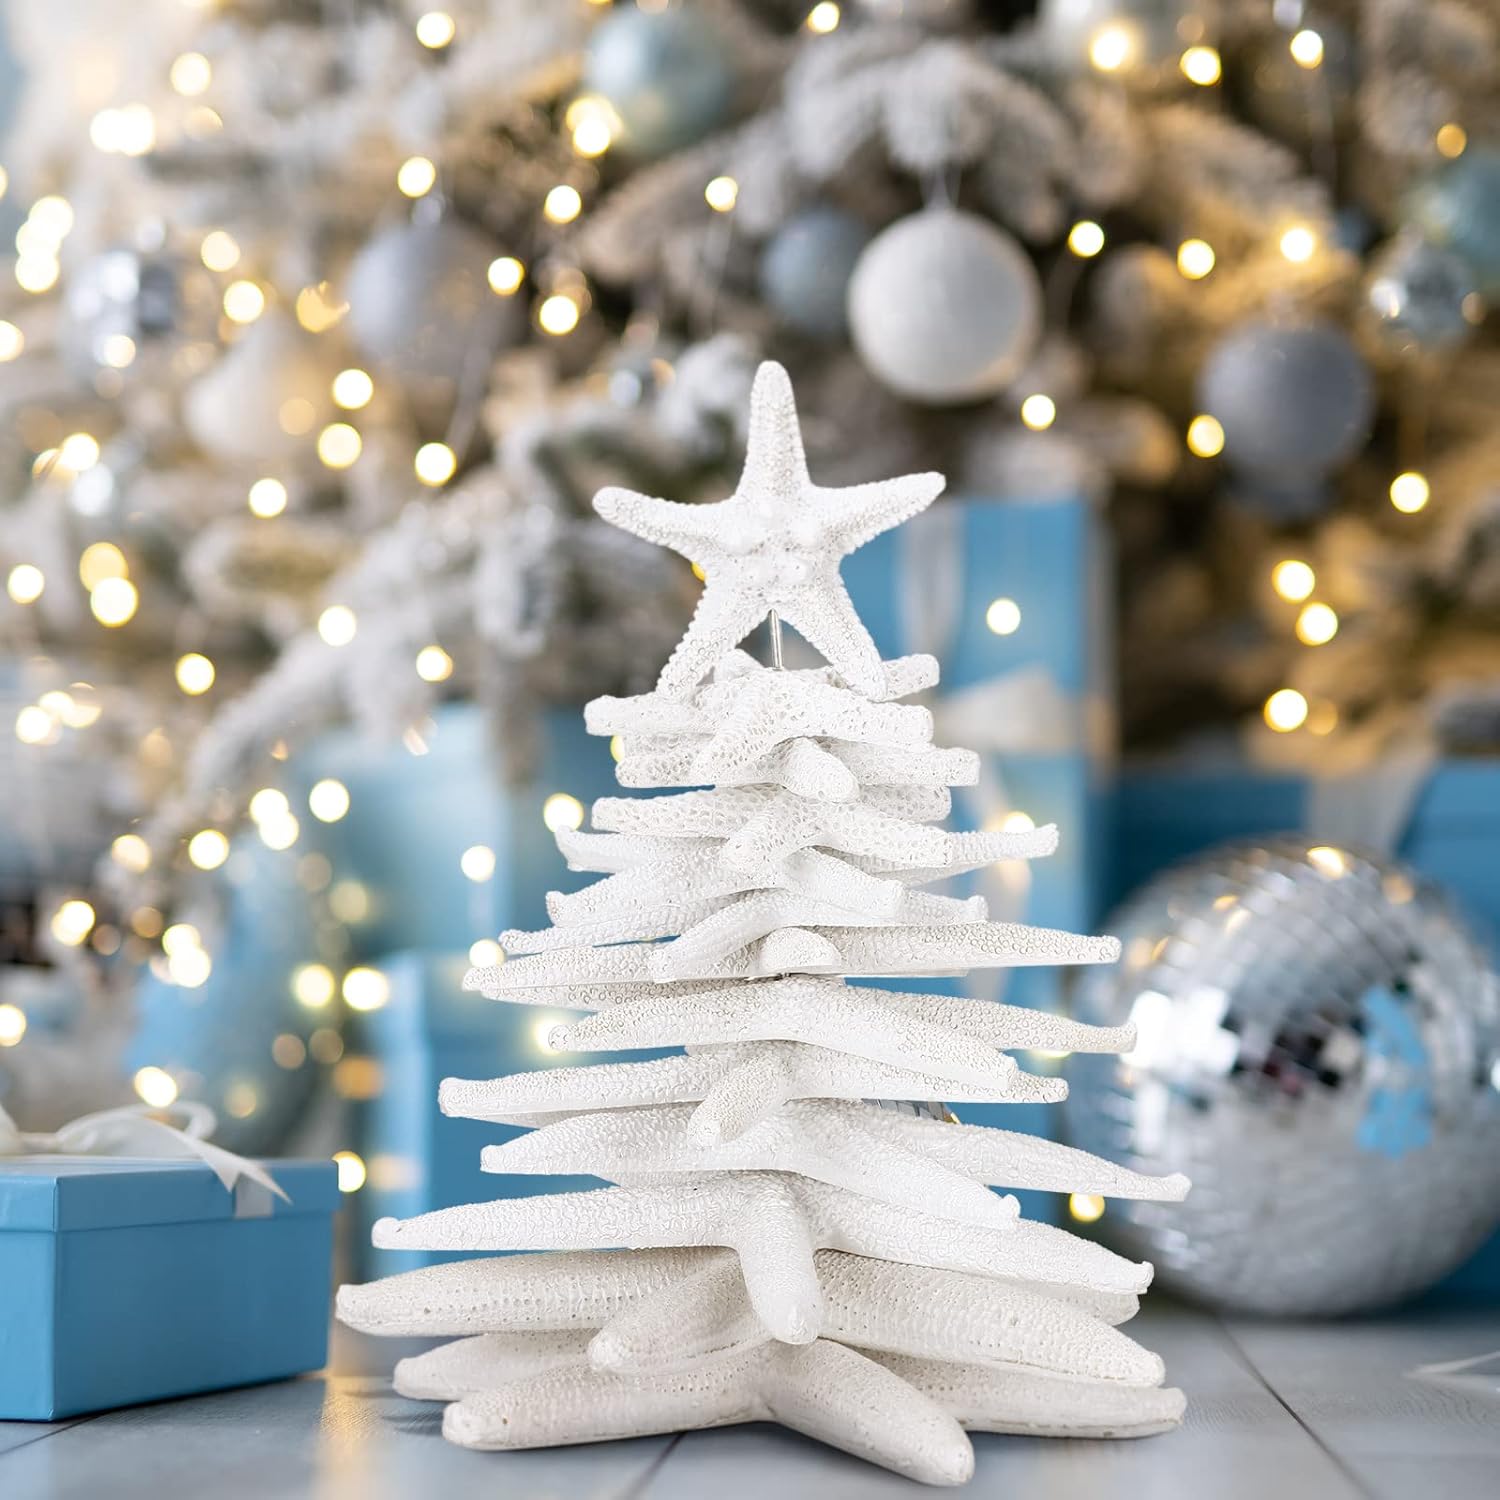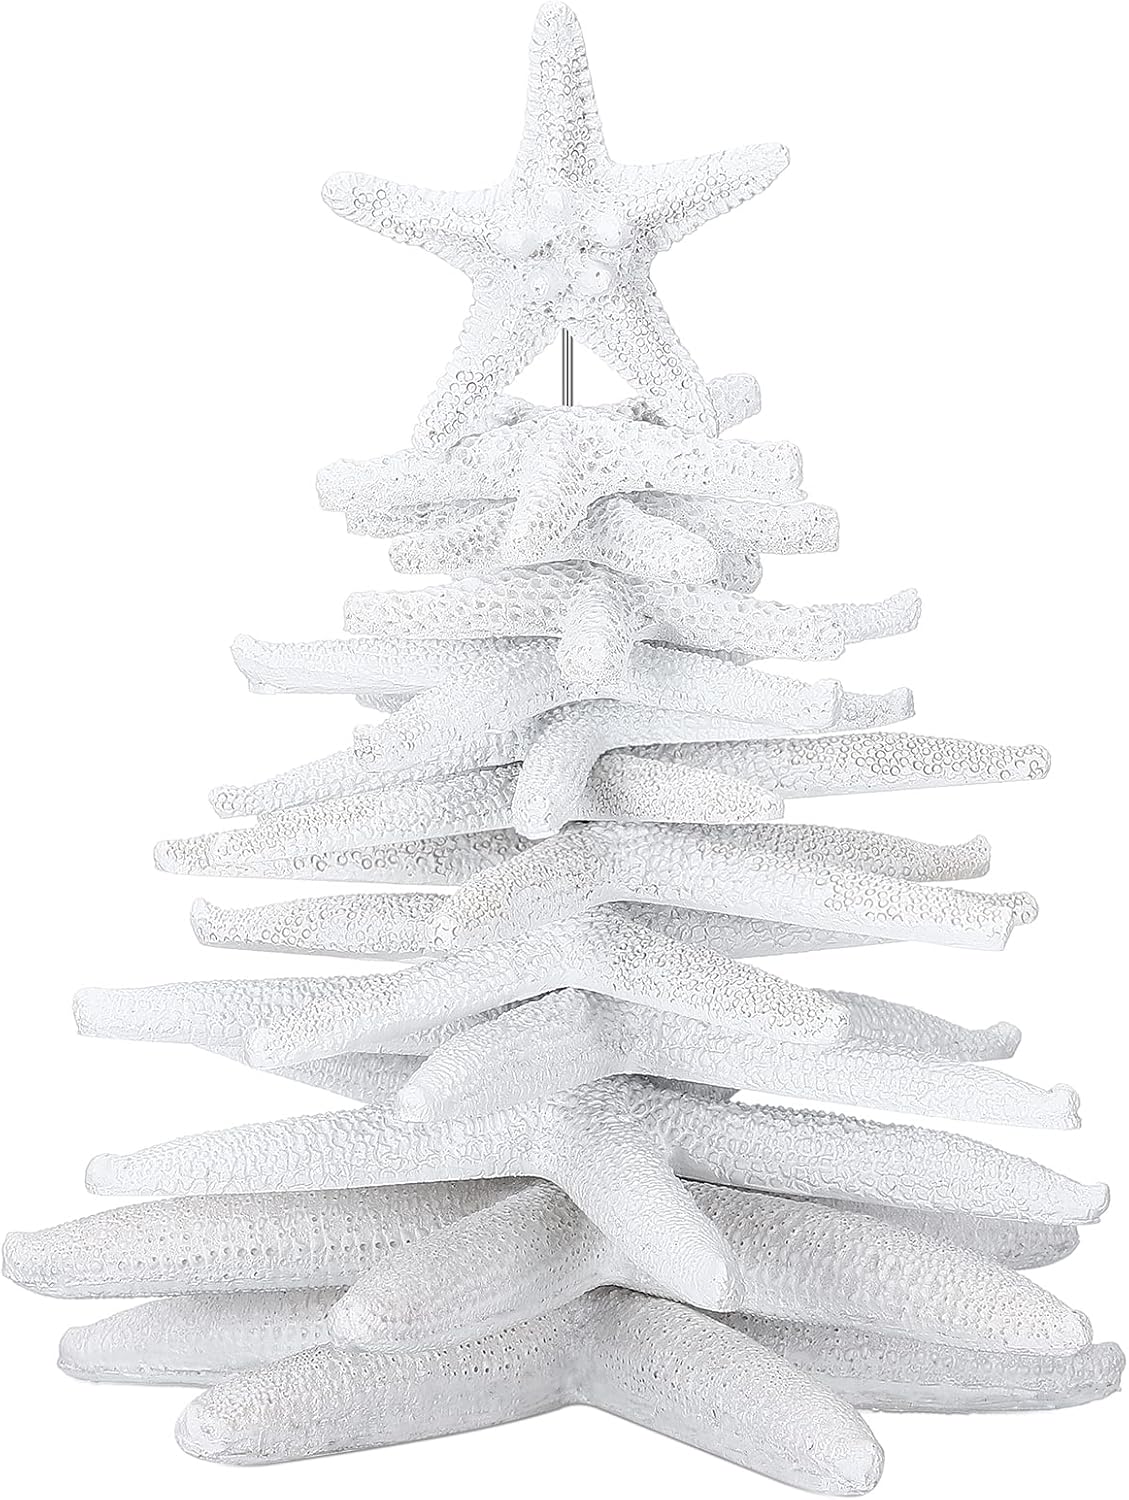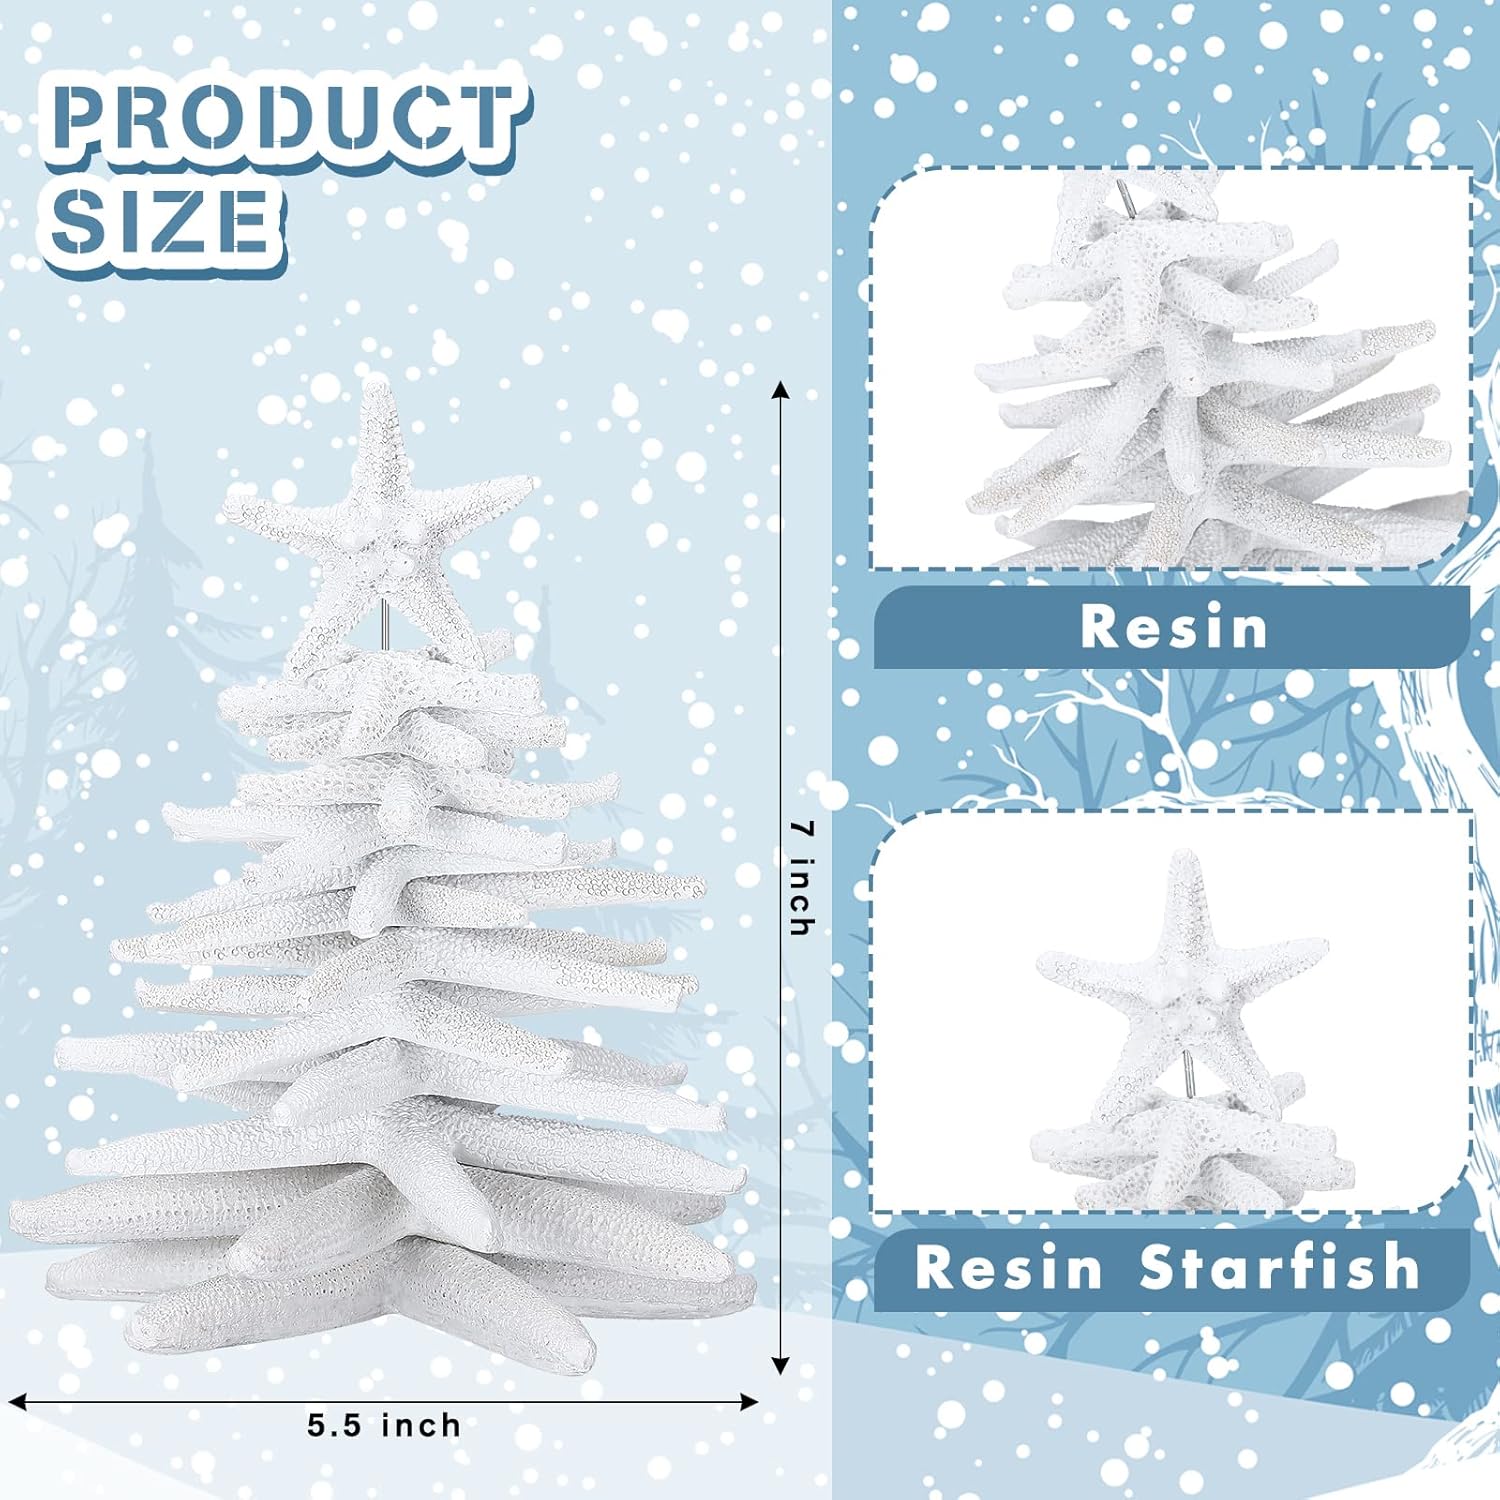
Christmas Starfish Tree Ornaments Beautiful Resin Starfish Sea Animal Christmas Tree Creative Ocean Christmas Decorations DIY Beach Xmas Decorations White Nautical Decor Gifts for Table Party Supplies
Category: Amazon Home
Features:  Nice ornament: These starfish Christmas tree decors are designed with an adorable starfish element, beautiful and conspicuous, adding a sense of elegance to your parties.  Elegant and stylish: You can use our starfish sea decor as a nice complement to your parties, active and beautiful, to keep your party from being dull and monotonous.  Specifications: Material: resin Color: white Size: Height: about 7 inches Maximum diameter: about 5.5 inches  Package includes: 1 x Starfish tree ornament  Notes: Manual measurement, please allow slight errors on size. The color may exist a slight difference due to different screen displays.
Features: Meet Your Needs: you will receive 1 piece of resin tree Christmas, designed with white color and starfish shape, cute and stylish, to meet your changing needs in your daily life | Suitable Size to Decorate: our coastal Christmas tree ornament is about 7 inches in height, and the maximum diameter is about 5.5 inches, proper and adorable, you can use it to decorate your tables, exquisite and eye catching, not take up much space, giving you a comfortable feeling | Solid Resin Material: the tabletop tree decor is made of quality resin material, solid and firm, no burrs and comfortable to touch, lightweight and sturdy, not easy to break or deform, rustic and fashionable, providing long term service for you | Decorative and Novel: with a flat base, so you can use this sea starfish Christmas tree white decor in many places, such as table top, mantel, fireplace, tea table, dressing table, desk and so on, creative and beautiful, it will be a beautiful landscape | Considerate Gift Choice: with a creative and exquisite appearance, you can share these Christmas starfish decorations with your friends, family members, classmates, parents, kids, coworkers on Thanksgiving Day, Christmas, Valentine's Day and so on, which will gain their affection